Joseph Beer

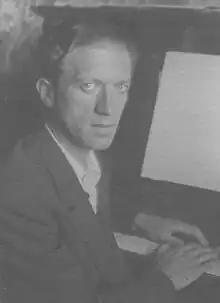
Joseph Beer During WWII

"Stradella in Venedig", composed during his years in hiding, premiered in 1949 at the Zürich Opera House. The music critic Kurt Pahlen called it "a comic opera of the highest sort" and the member of the Académie Française André Roussin adapted the libretto for the French stage.